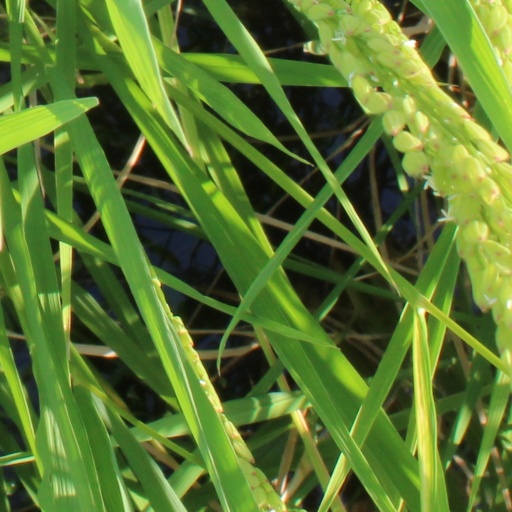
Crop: rice